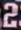
Number: 2